Architecture of Norway

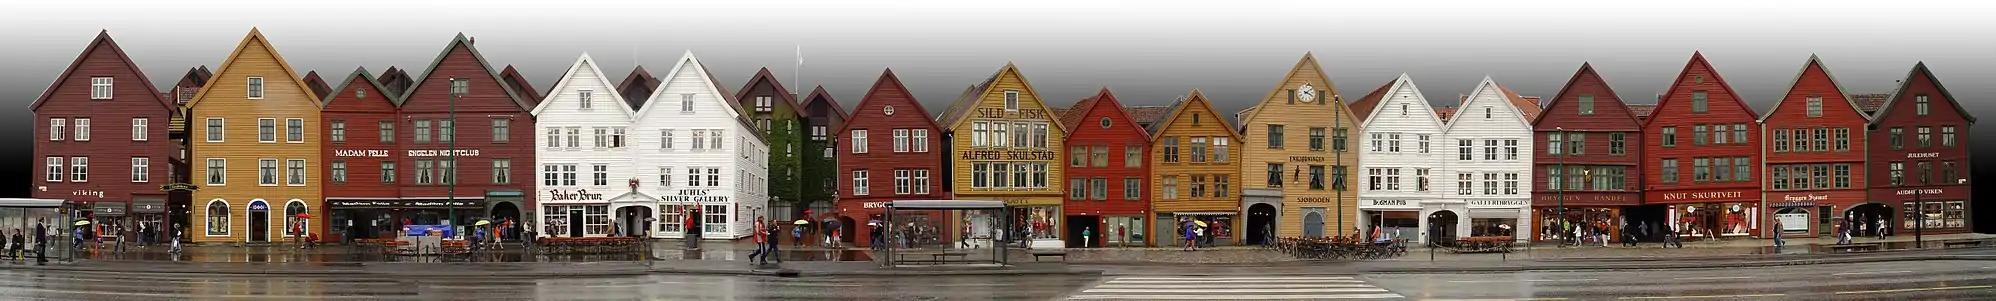
Panoramic view of Bryggen. The eleven houses to the right were rebuilt after a fire in 1702. The six houses to the left were rebuilt after a fire in 1955.

Possibly more than 1000 stave churches were built in Norway during the Middle Ages, most of them during the 12th and 13th centuries. Until the beginning of the 19th century, as many as 150 stave churches still existed. A number of them were destroyed as part of a religious movement that favored simple, puritan lines, and today only 28 remain, though a large number were documented and recorded by measured drawings before they were demolished.